Middle Rio Grande Conservancy District

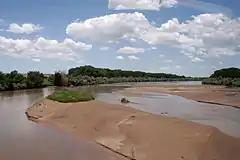
Rio Grande near Isleta Pueblo

The initial construction project had been rushed. Few of the ditches were cemented, and maintenance was neglected. Salt grass, weeds and bush began to encroach. Sediment continued to build up in the main river bed, making it possible that the river would continue to rise and would render the work that had been done pointless, with waterlogging returning. Another problem was that the Conservancy was charging assessments based on the benefits delivered. These were highest for the reclaimed fields, whose owners were least able to pay and often were forced to sell. The Conservancy ran into financial difficulties in the 1940s. It was unable to raise enough money for maintenance, let alone capital projects, and much of the land that could be irrigated was not because the farmers could not afford the water assessment fees. The earth levees were not able to contain a major flood in 1941, which inundated communities throughout the river valley, including some of downtown Albuquerque.